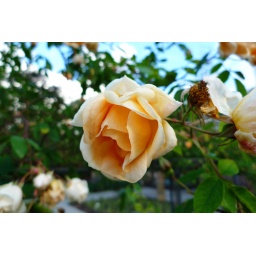
There is a small rose garden in the Royal Botanic Gardens, the orange with white dress rose catch my eyes.